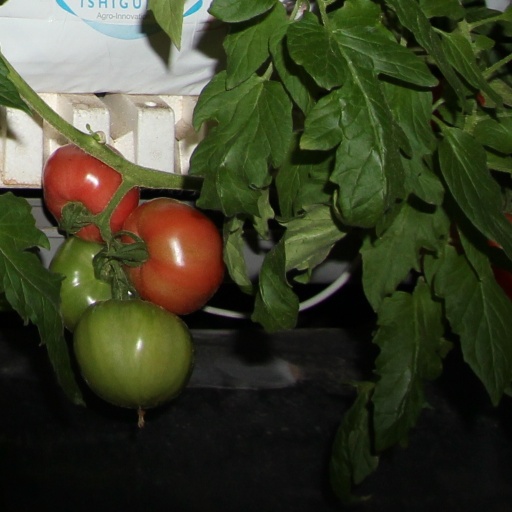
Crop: tomato